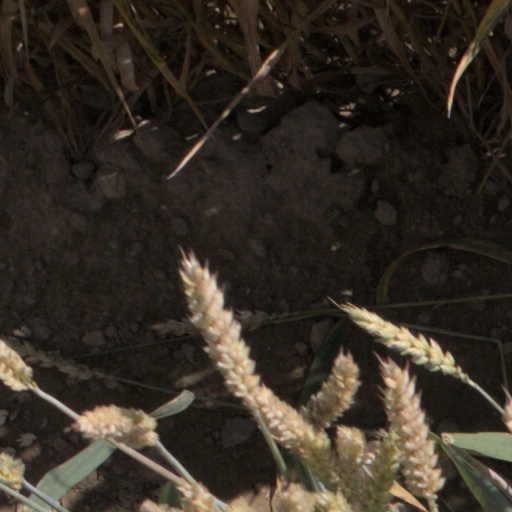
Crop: wheat